Ivan Franjić (footballer, born 1997)

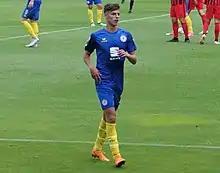
Franjić with Eintracht Braunschweig in 2018

Ivan Leon Franjić (born 8 September 1997) is a German professional footballer who plays as a midfielder for club SV Wehen Wiesbaden.